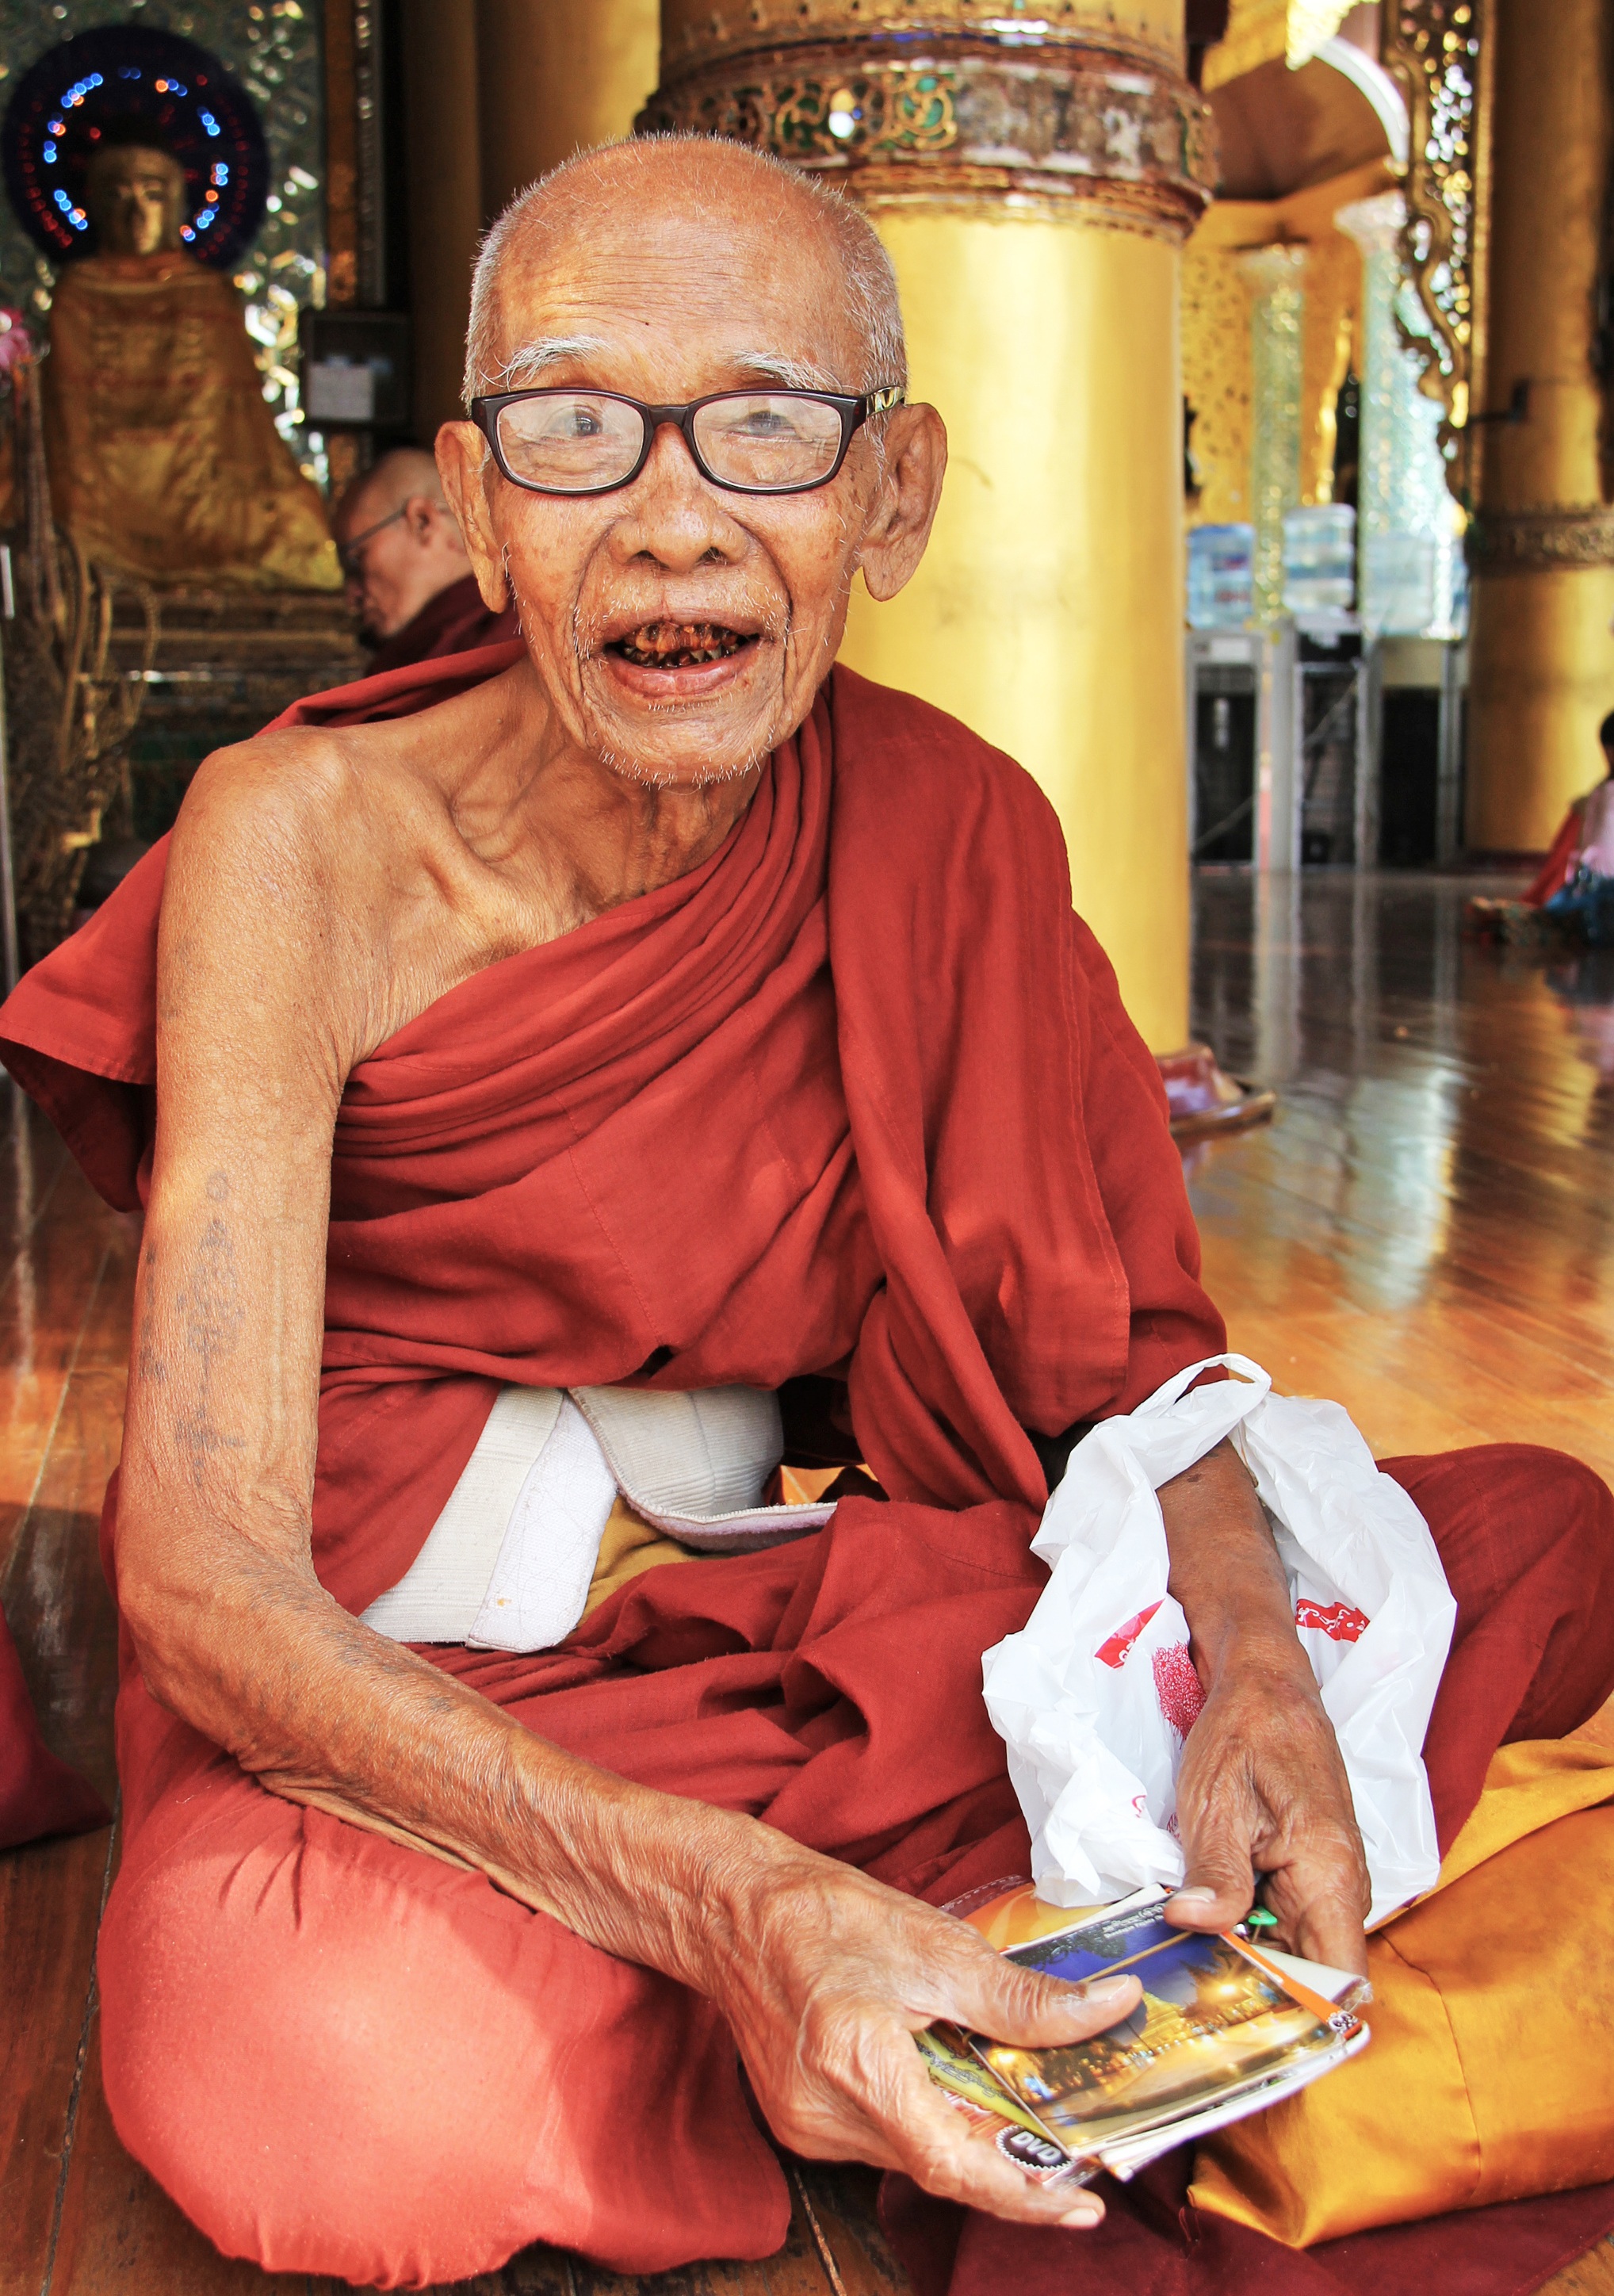
person, architecture, people, old, city, travel, golden, monk, buddhist, religion, asia, profession, attraction, temple, shrine, culture, worship, sacred, respect, pagoda, myanmar, yangon, burma, shwedagon pagoda